John Seigenthaler Pedestrian Bridge

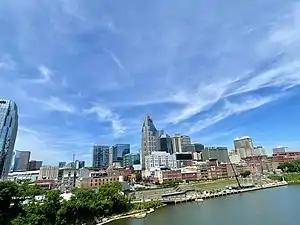
View of the riverfront and downtown from the bridge.

In April 2014, the bridge was renamed the John Seigenthaler Pedestrian Bridge in honor of journalist and civil rights advocate John Seigenthaler. While reporting for "The Tennessean" in the 1950s, Seigenthaler once physically prevented a suicidal man from jumping off the bridge.